William Ellery Leonard House

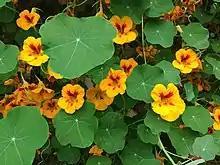

The phobic suffering and the grotesque bustle took our minds off the grief of leaving. We brought with us everything except my boat, my garden-tools, my boxing gloves, and . . . the cat. Our apartment is now famous for the sun through the Murray Street elmtops... I raise a few marigolds, zinnias, calendulas, poppies and nasturtiums in the back yard..."